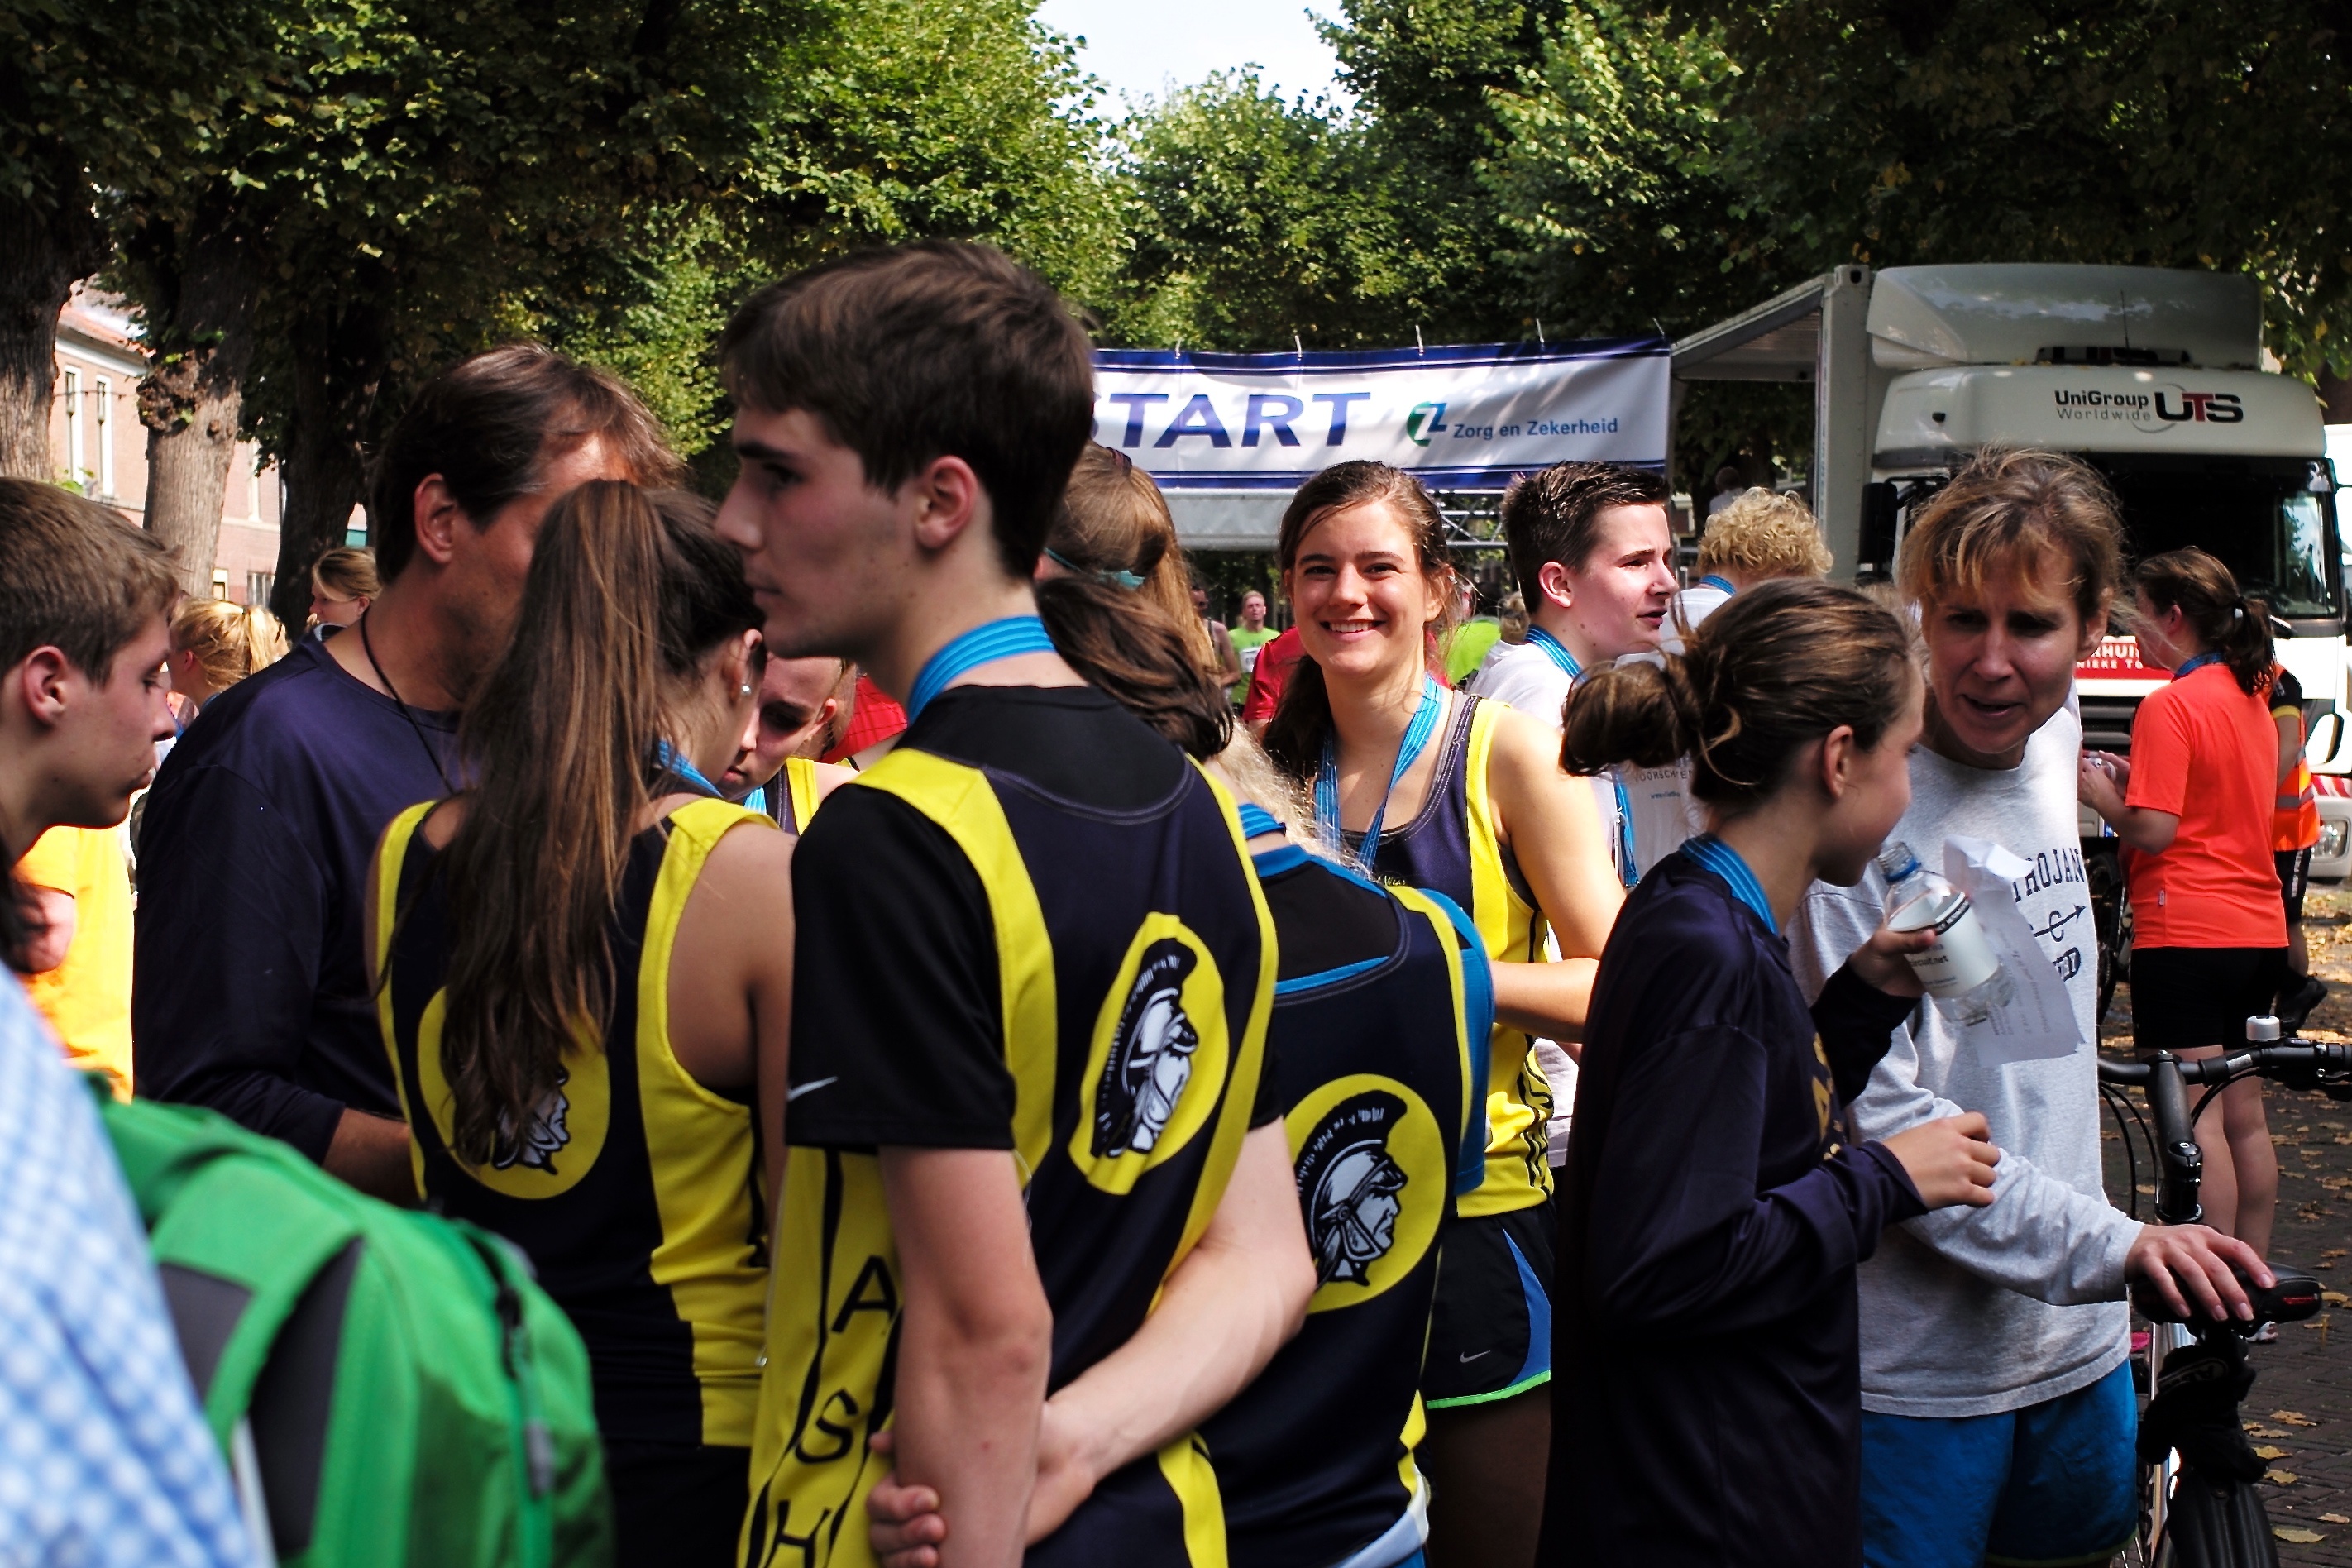
sport, running, country, crowd, high, runner, cross, race, holland, hague, netherlands, girls, m, american, team, sports, boys, school, runners, 28, f2, endurance, junior, leica, 240, summicron, voorschoten, varsity, athletics, tournament, xc, atheltics, vlietloop, physical exercise, endurance sports, competition event